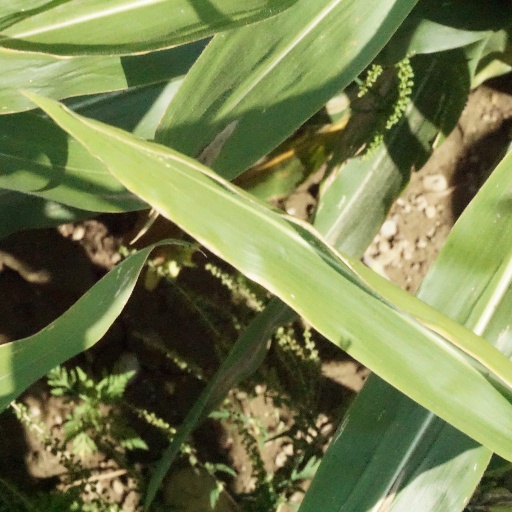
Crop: maize; corn